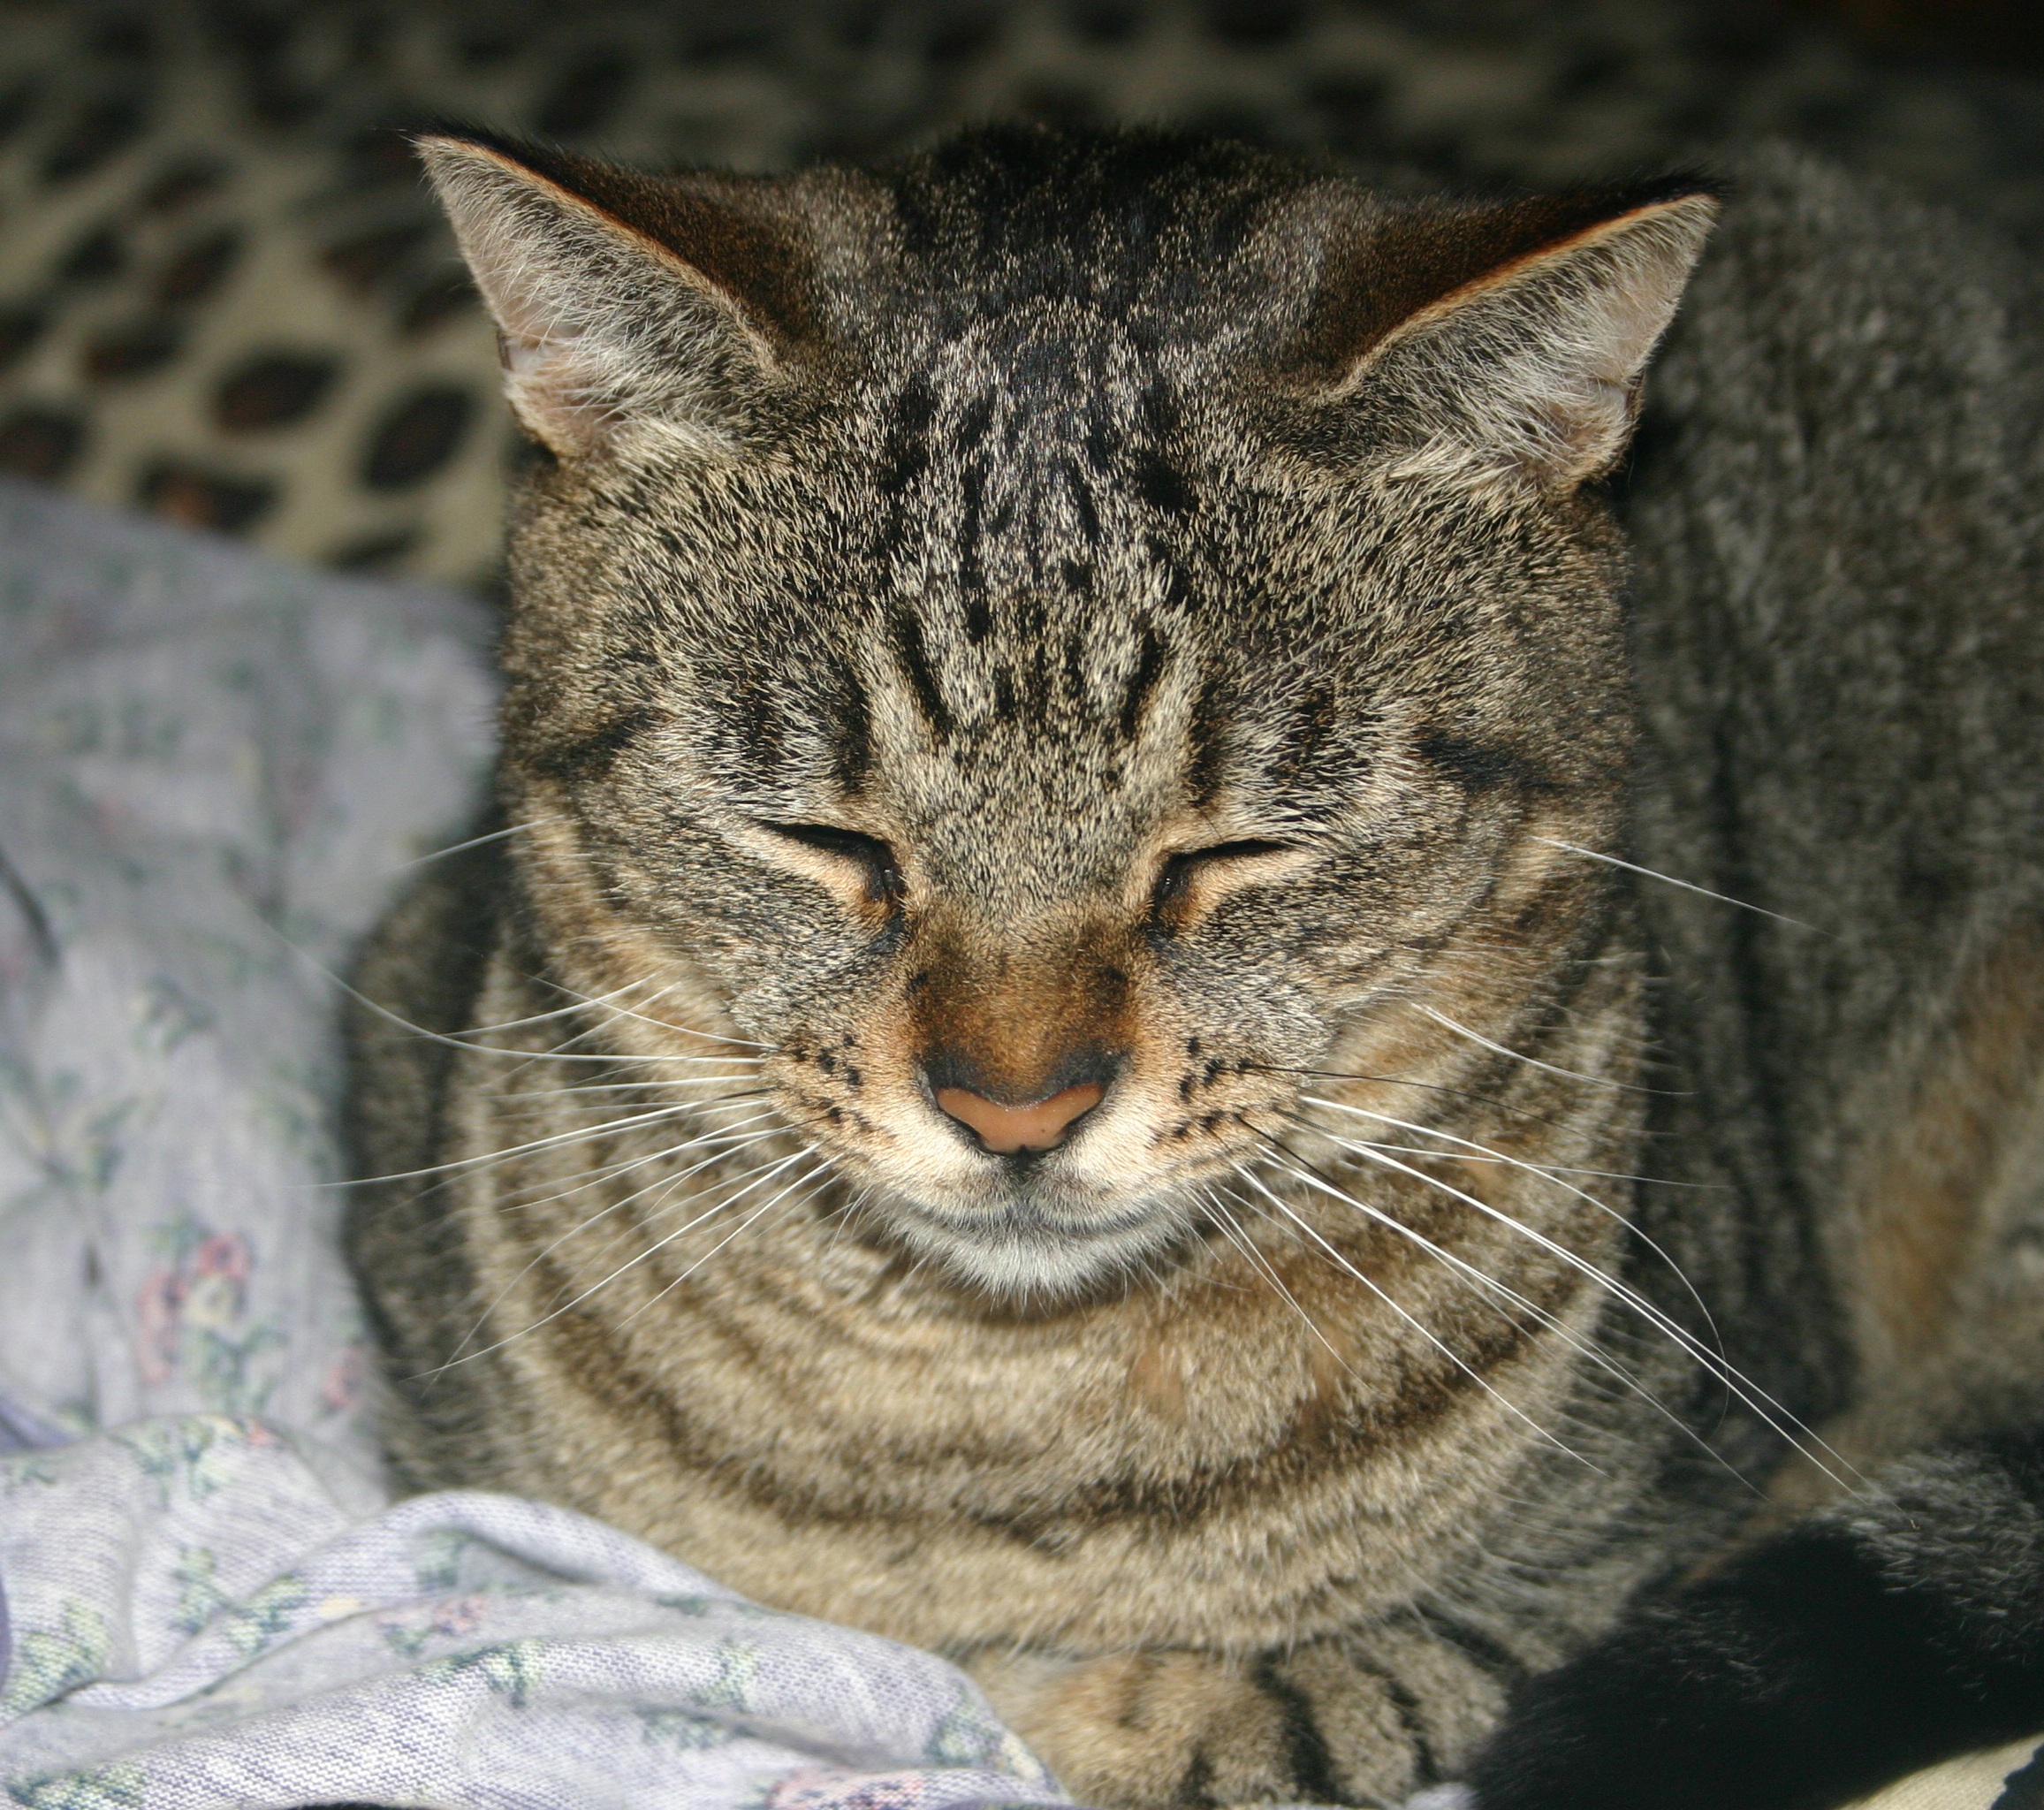
animal, cute, fur, cat, feline, mammal, friendship, fauna, friend, close up, pets, buddy, whiskers, kitty, happy, vertebrate, domestic, rescue, feral, loyalty, tabby cat, european shorthair, wild cat, small to medium sized cats, cat like mammal, domestic short haired cat, pixie bob, rusty spotted cat, ocicat, toyger